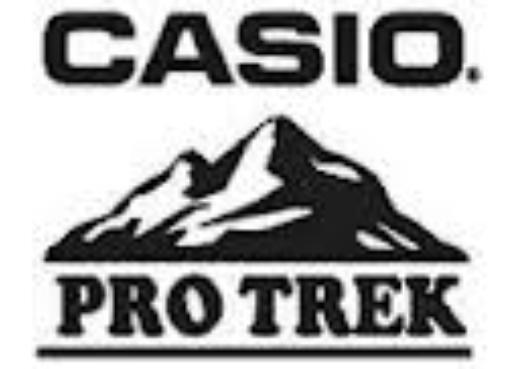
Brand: Casio
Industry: Clothes